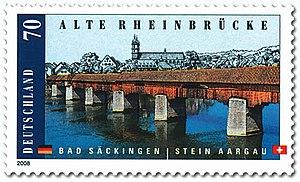
Une émission conjointe est une émission de timbres-poste à l'illustration ou au thème identique, effectuée la même année par au moins deux pays volontaires et qui se sont concertés.